List of golf courses in Norway

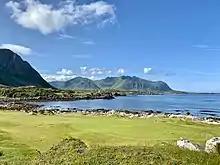
Hole number 1 on Lofoten Links in Lofoten.

Norway's first golf course was started at Bogstad in Oslo in 1924. After that, Borregaard in Sarpsborg followed. When the Norwegian Golf Federation was established in 1948, there were four golf courses in Norway: Oslo, Borregaard, Høsbjør (near Hamar) and Bergen.